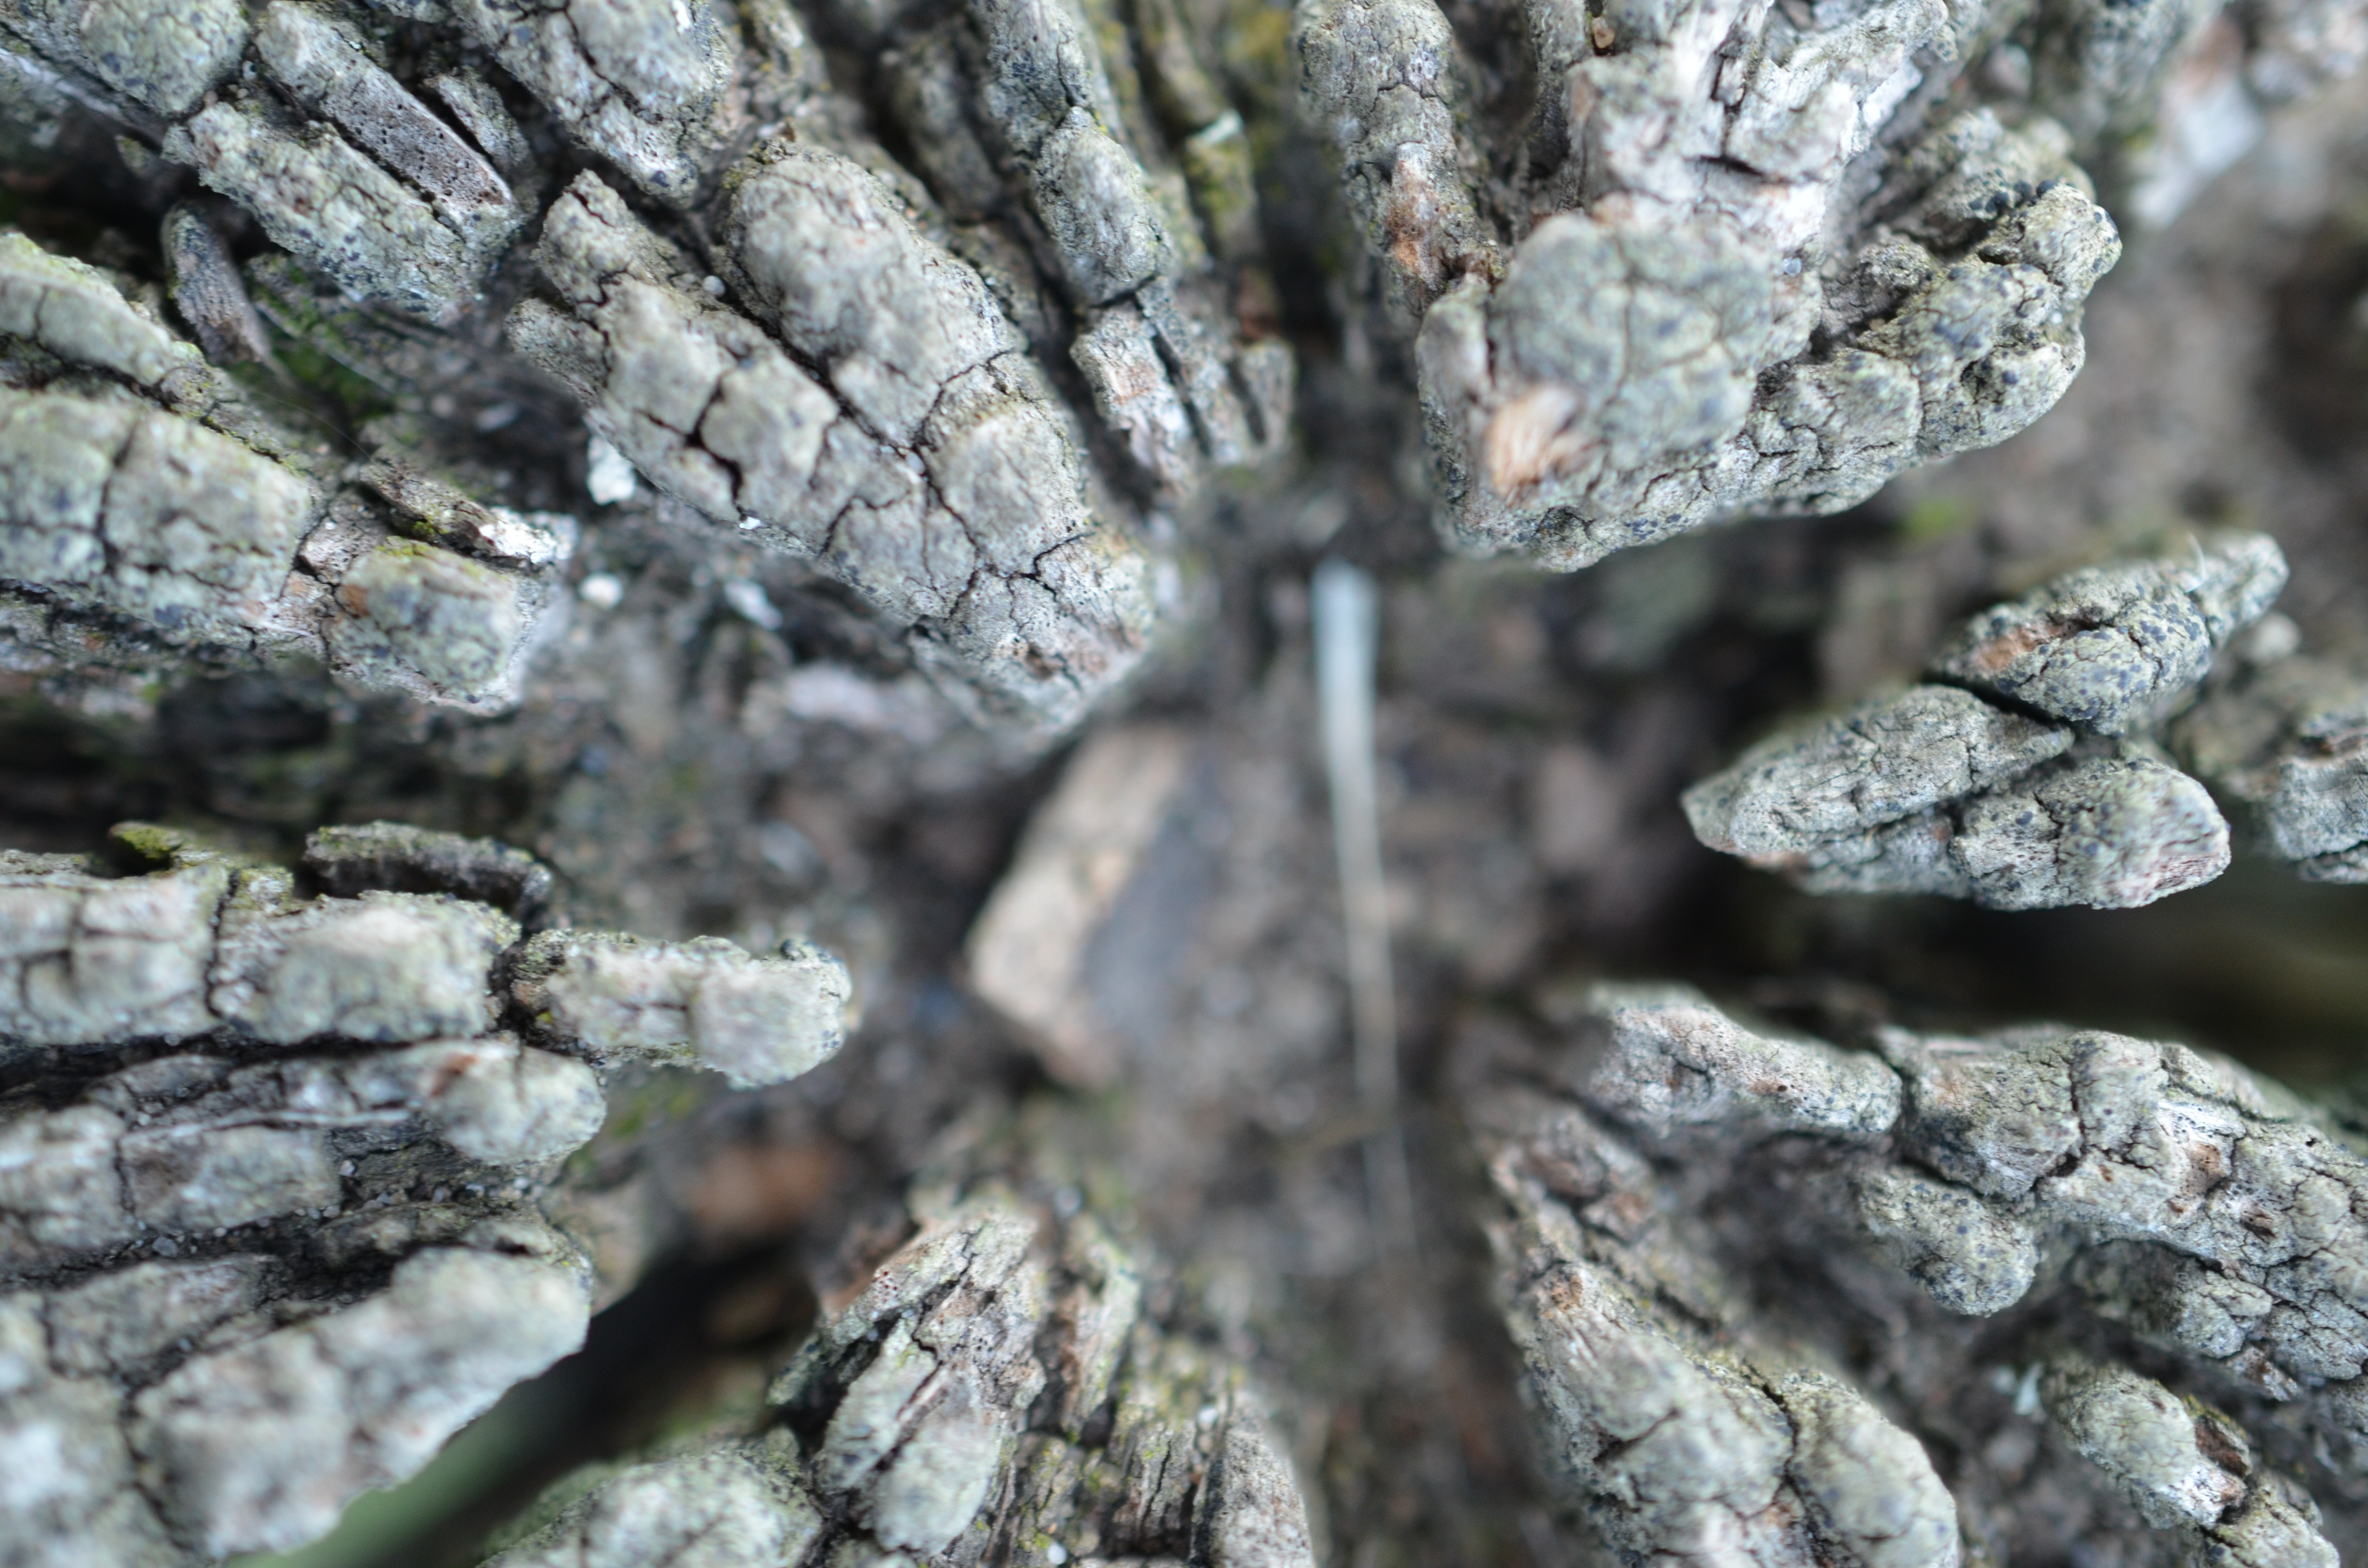
tree, nature, rock, branch, fence, plant, wood, leaf, flower, trunk, pile, log, macro, soil, flora, geology, flowering plant, fence post, woody plant, land plant